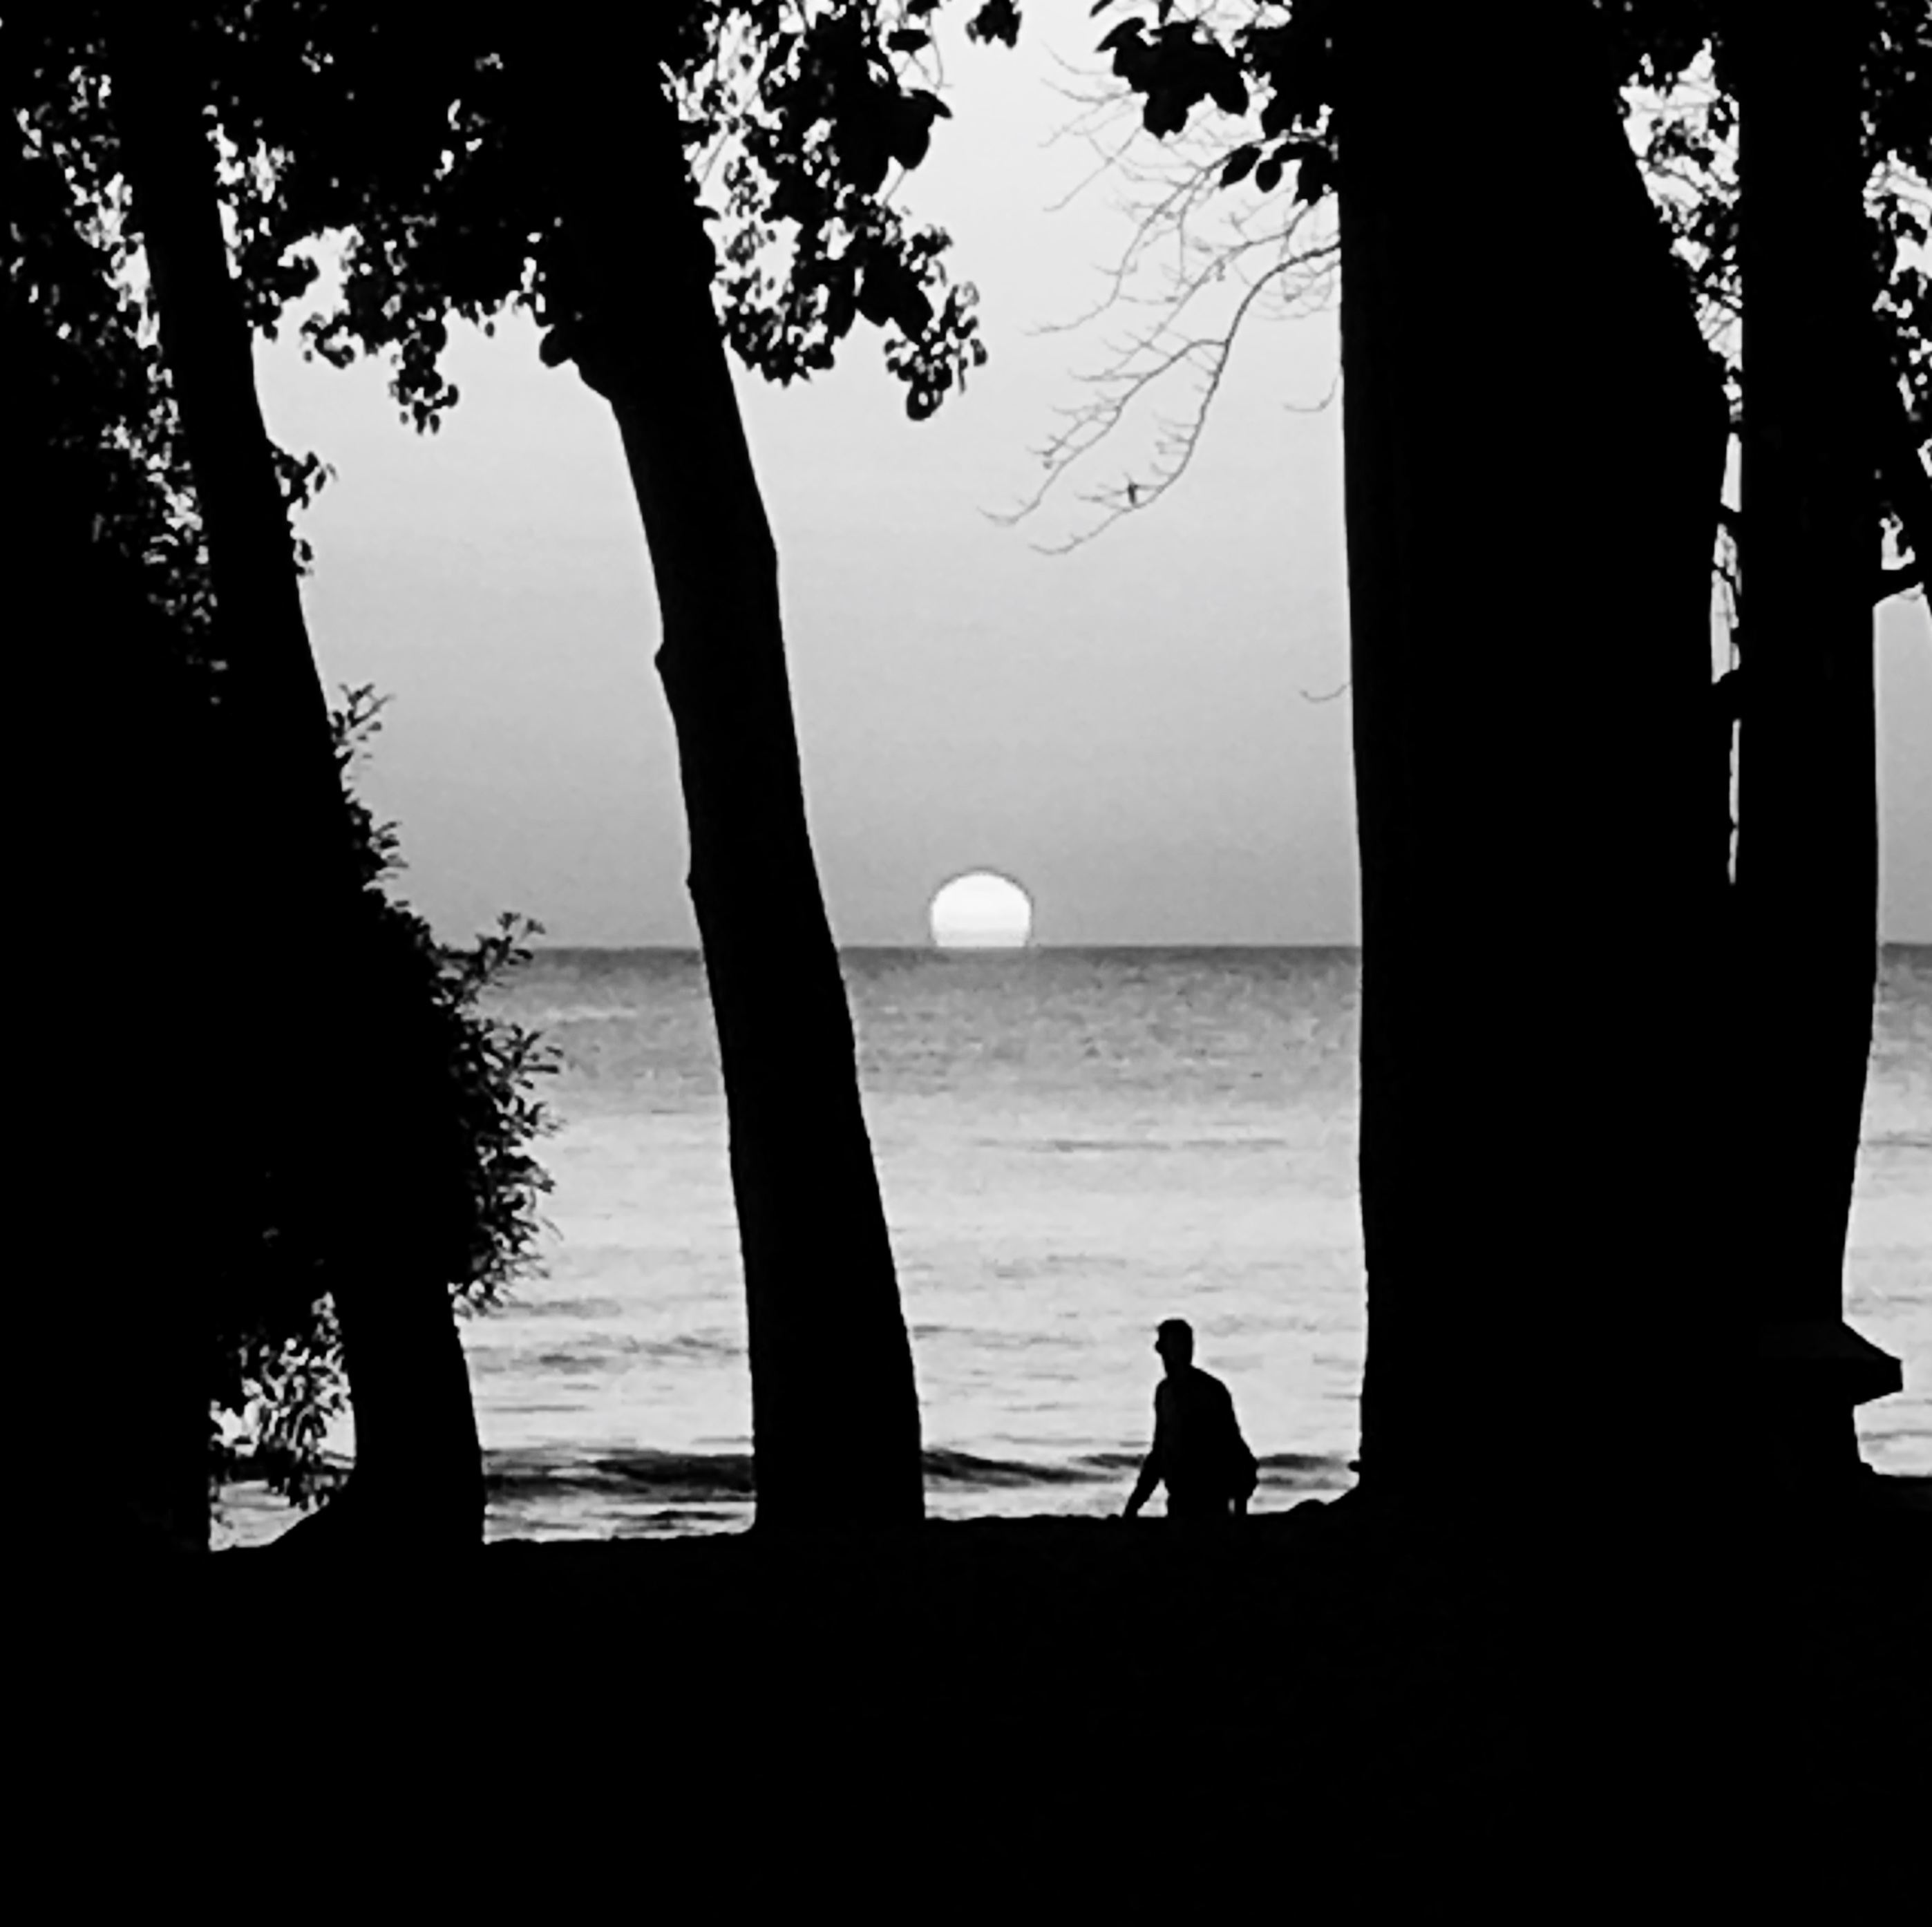
beach, sea, tree, water, ocean, silhouette, black and white, sunset, white, sunlight, morning, shore, lake, reflection, seascape, shadow, darkness, black, monochrome, seashore, trees, outdoors, waves, photograph, image, monochrome photography